James A. Winter

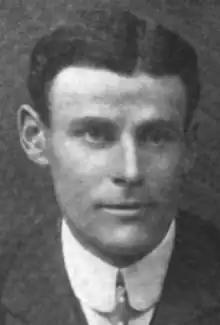

James Alexander Winter (December 20, 1886 – June 29, 1971) was a lawyer and political figure in Newfoundland and Labrador. He represented Burin East from 1928 to 1932 and Burgeo from 1932 to 1934 in the Newfoundland and Labrador House of Assembly as a member of the United Newfoundland Party. He was the final Speaker of the House of Assembly of Newfoundland and Labrador before the suspension of responsible government and confederation with Canada.